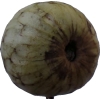
Label: cherimoya